John Philip Newman

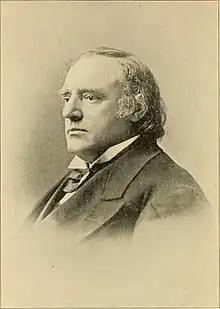
Newman later in life

In the spring of 1860 he sailed for Europe. After an extensive tour on the Continent he visited the East, and for a year made a thorough study of Bible lands: Egypt, Arabia, and Palestine. As a result of his research he wrote a book on the Holy Land, entitled ""From Dan to Beersheba.""